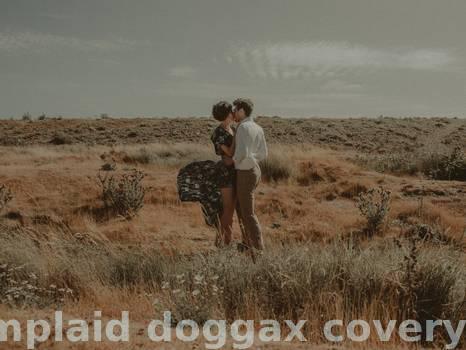
Label: Watermark